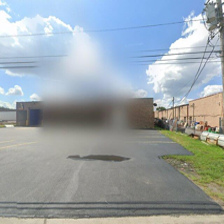
Label: streetView